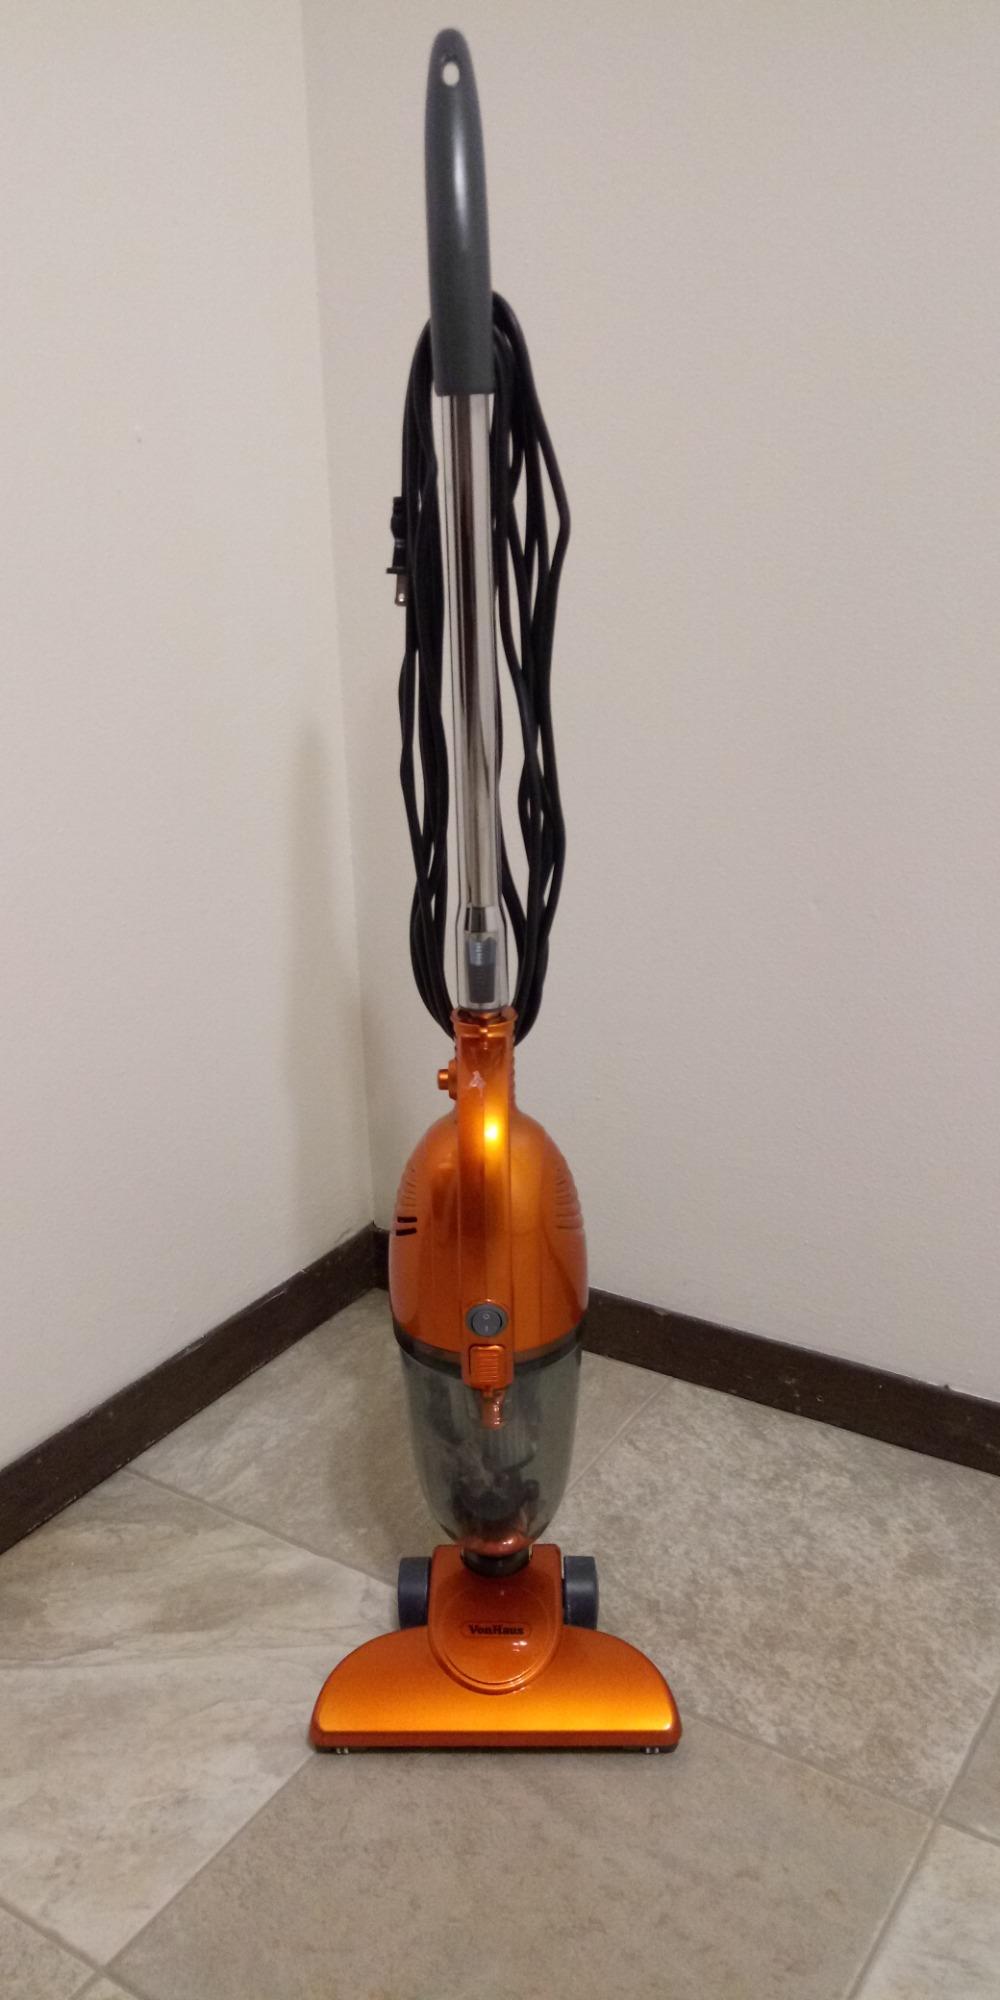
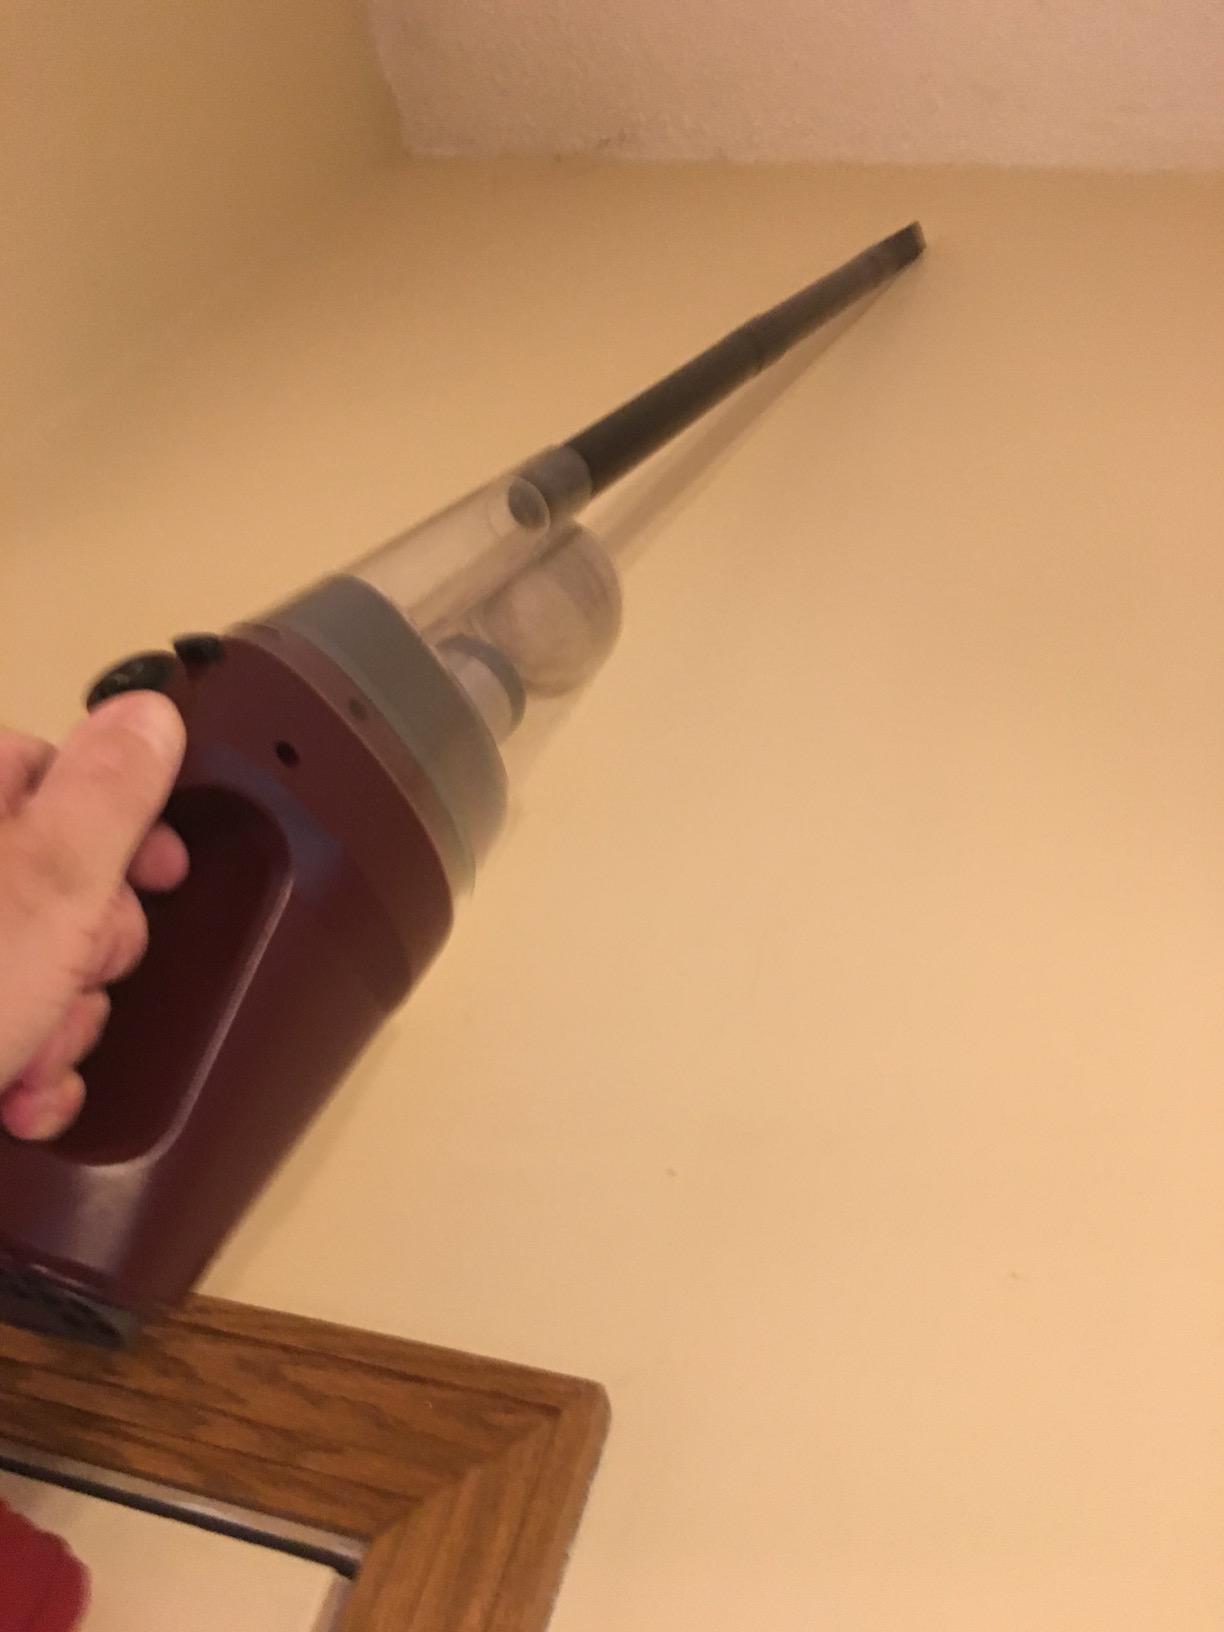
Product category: items_vacuum
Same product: no